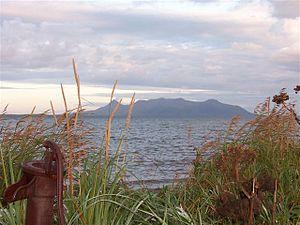
Les lacs Ugashik sont un groupe de deux lacs d'Alaska, aux États-Unis, situé dans la péninsule Kenai. Ils sont réputés pour leur richesse en truites et en saumons.